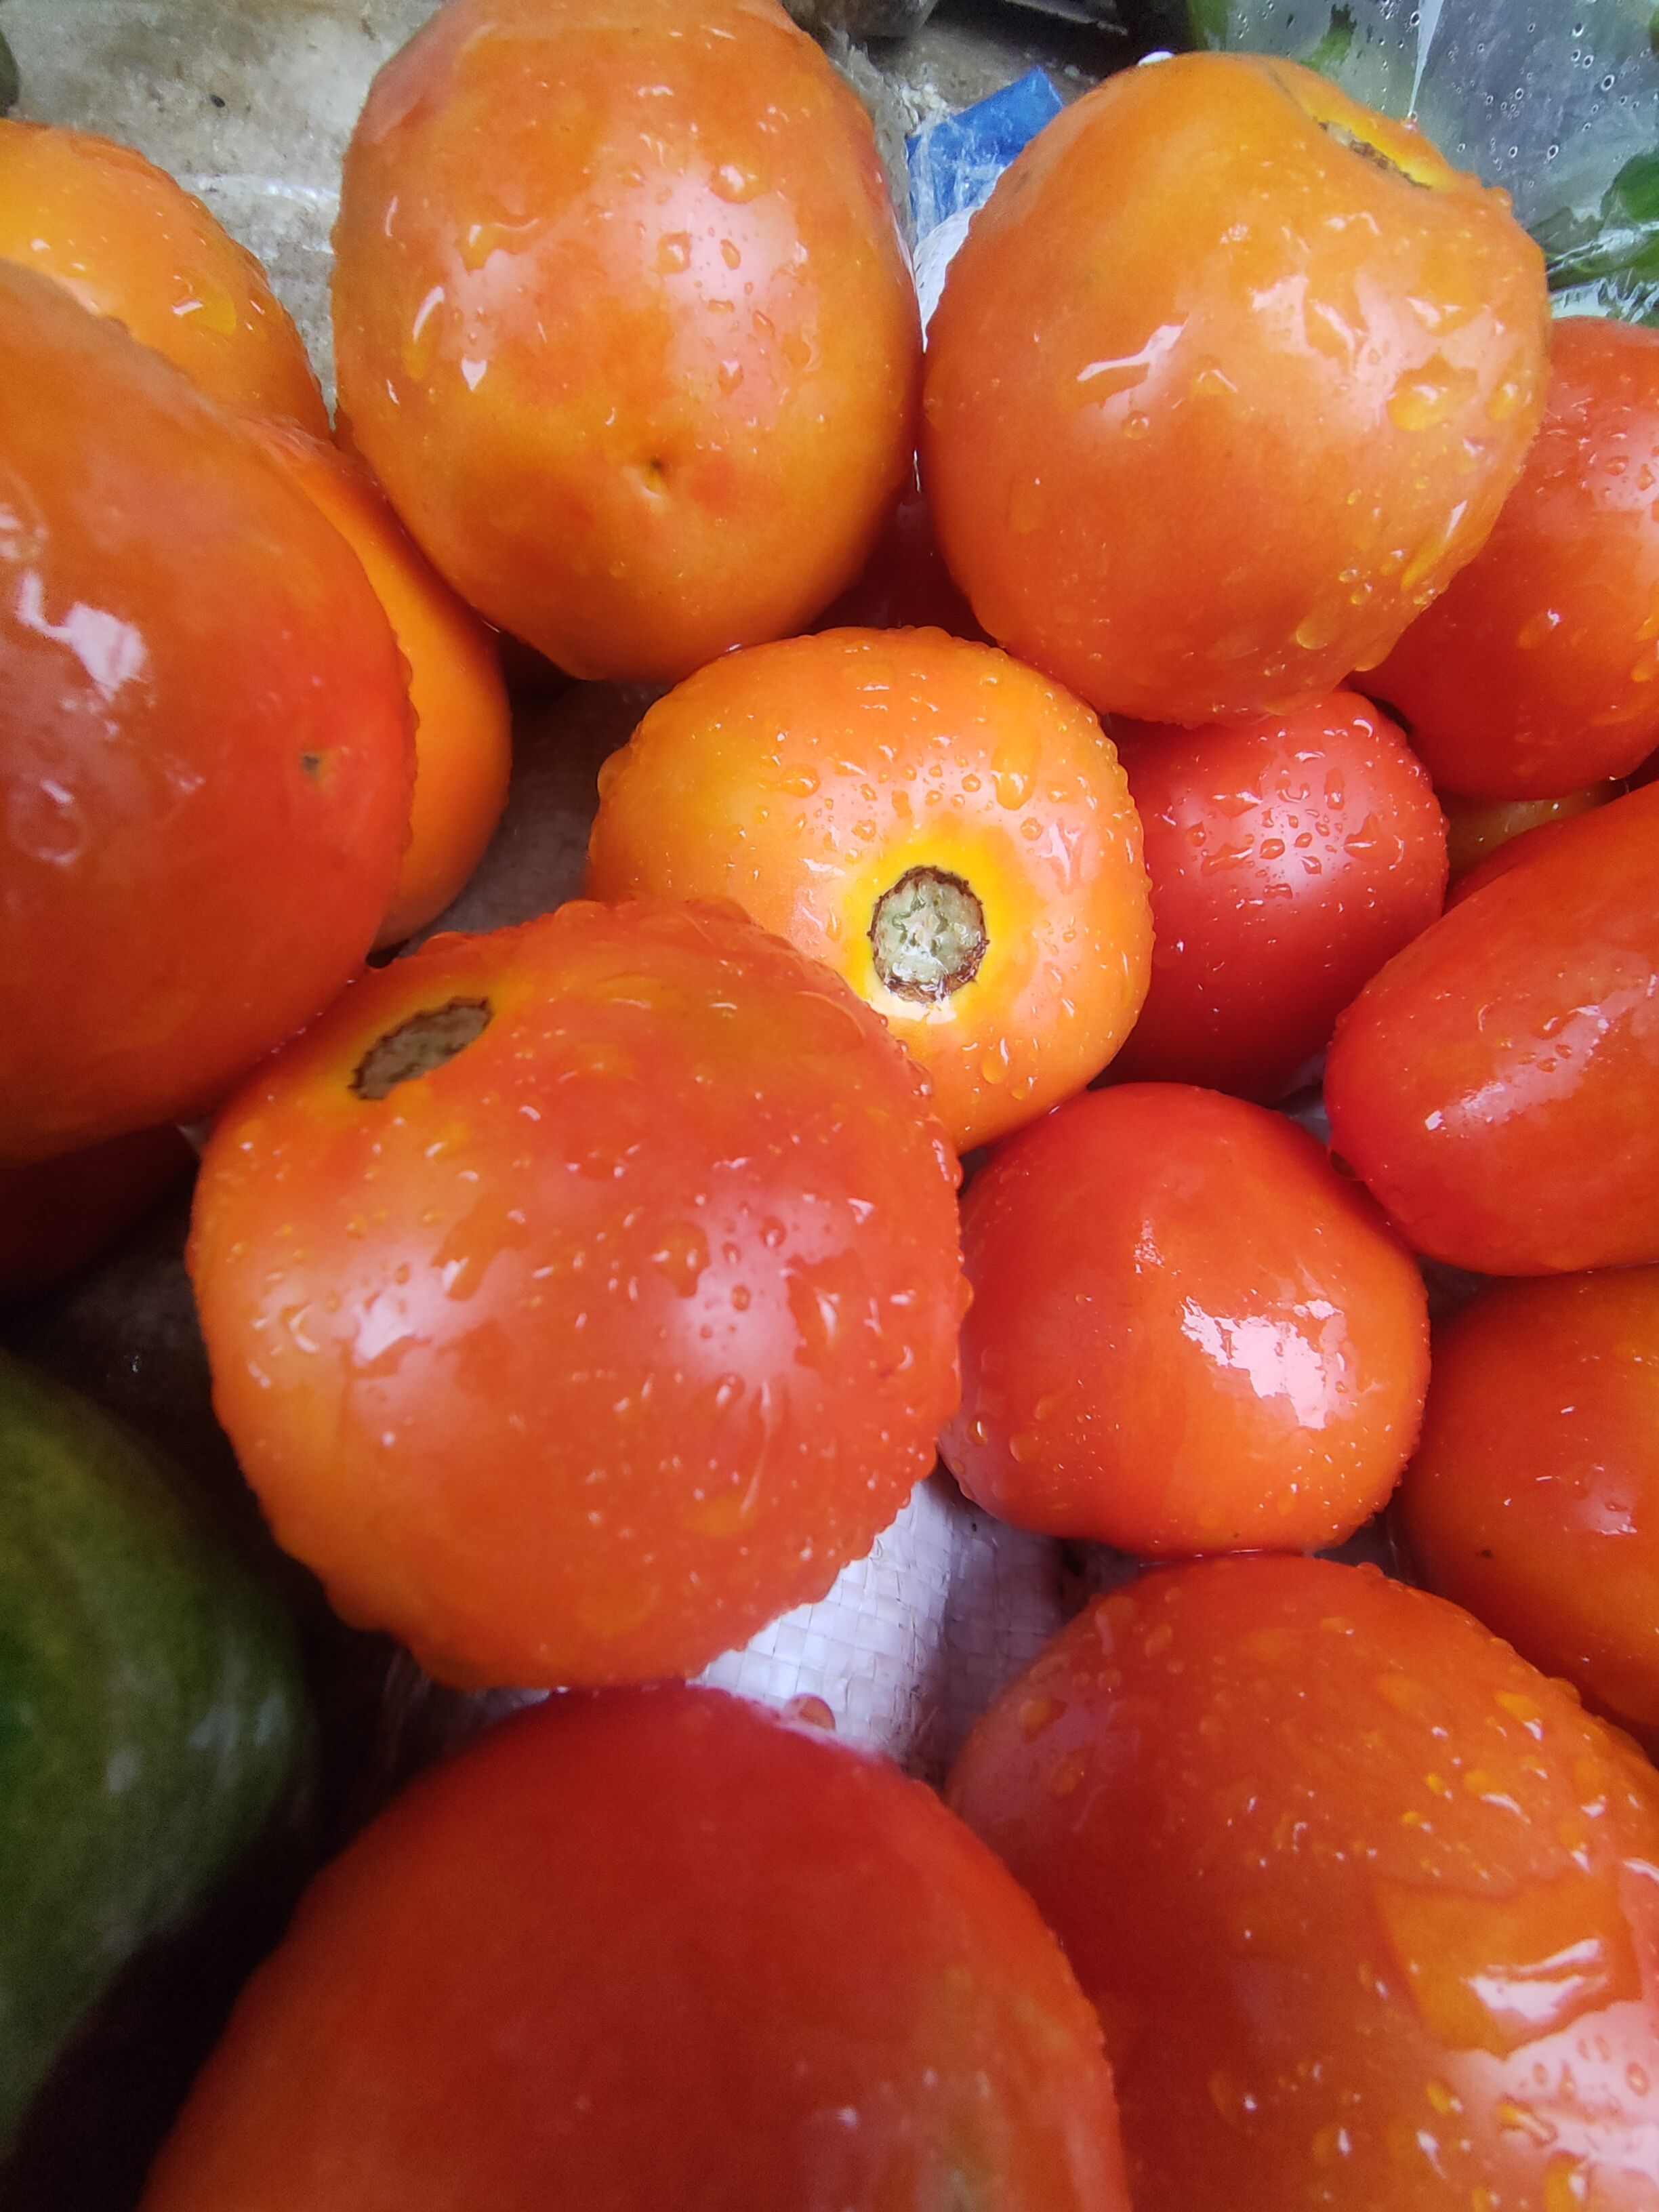
Label: Solanum Iycopersicum